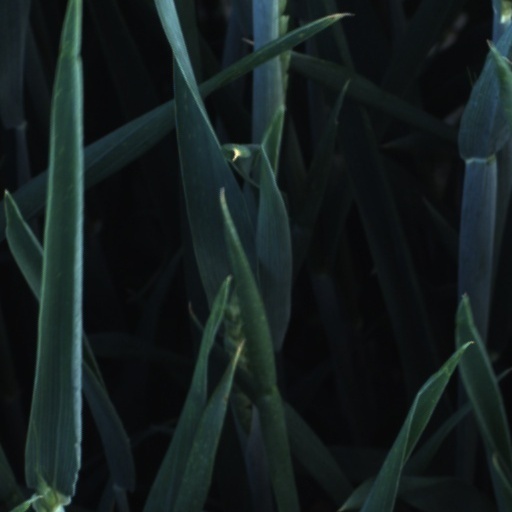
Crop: wheat